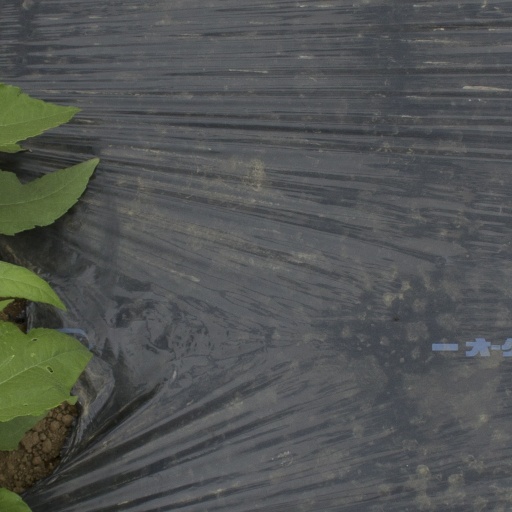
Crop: Jerusalem artichoke